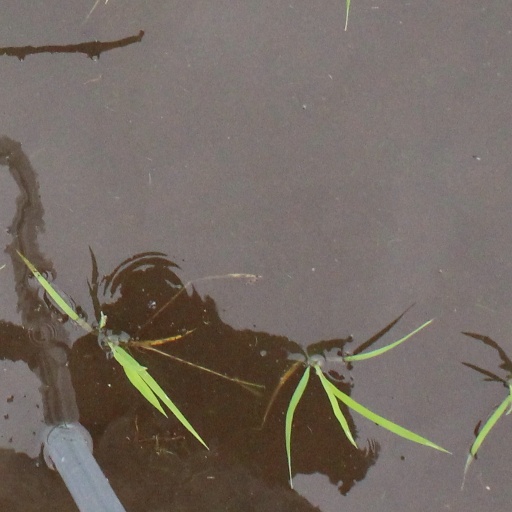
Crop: rice